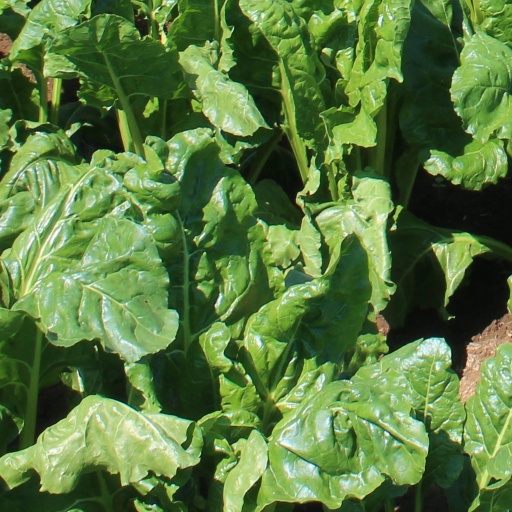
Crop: sugar beet